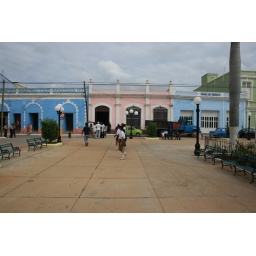
Old colonial houses in the background, school girls, police on the corner, old cars passing by...